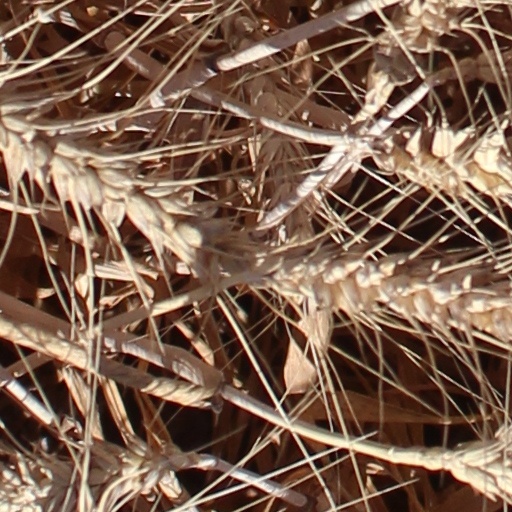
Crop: wheat